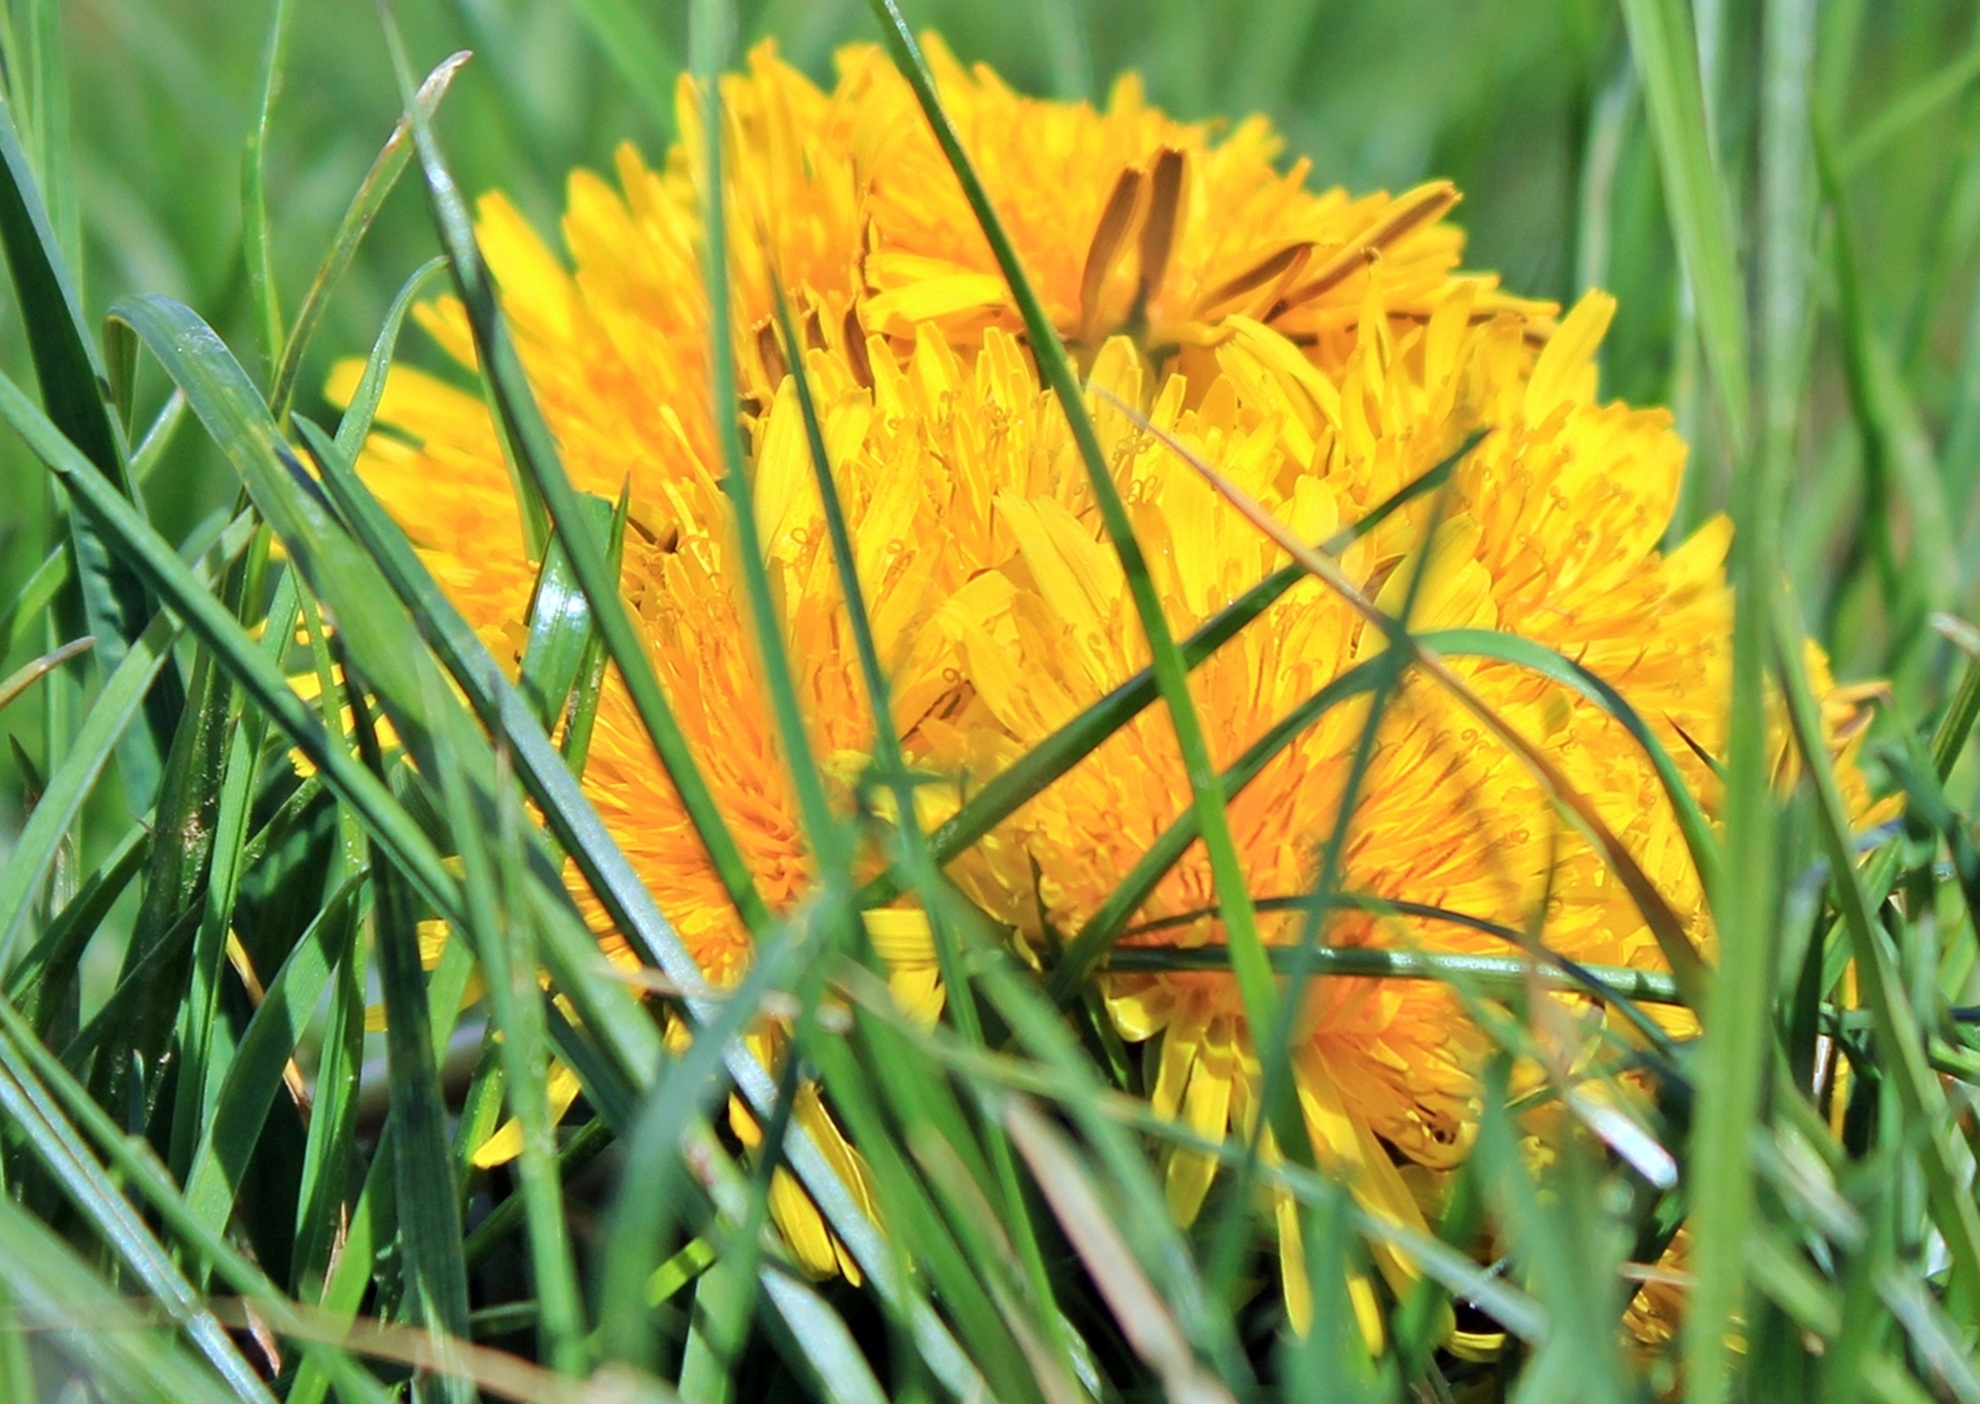
nature, grass, plant, lawn, meadow, dandelion, prairie, leaf, flower, spring, green, herb, botany, yellow, flora, wildflower, flowers, grassland, macro photography, flowering plant, grass family, land plant, flatweed